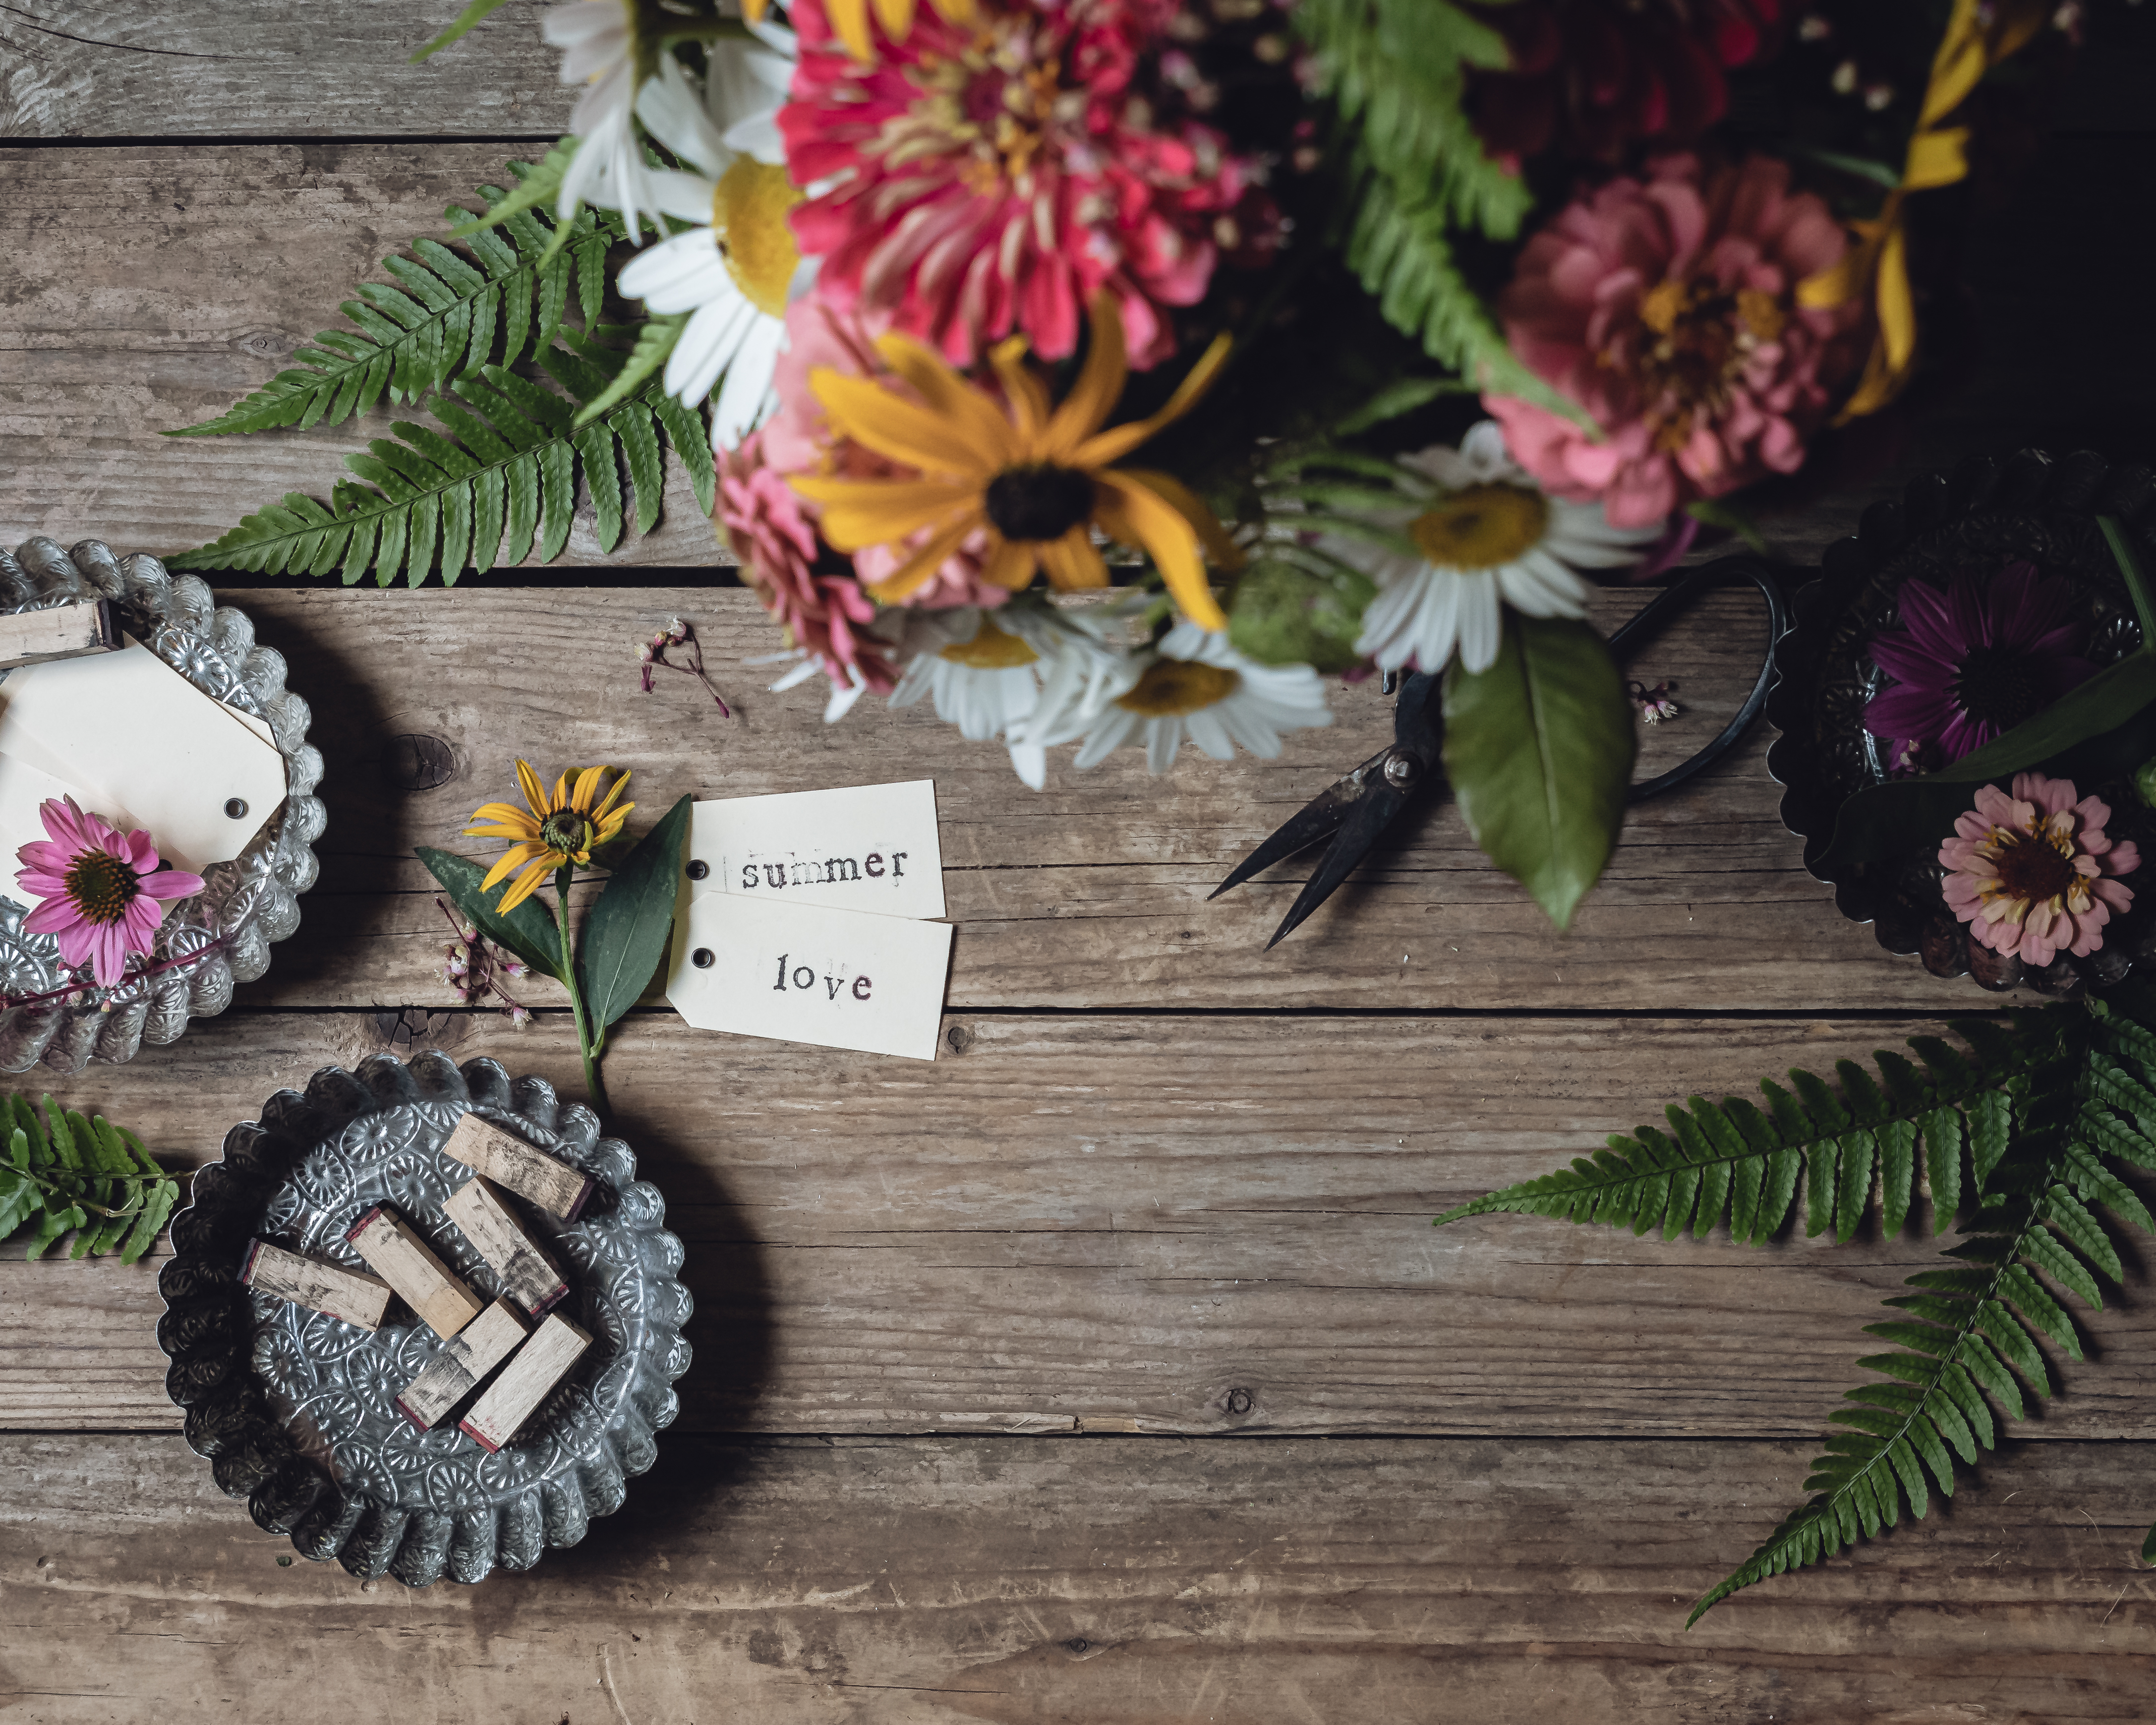
plant, flower, leaf, petal, table, flower arranging, wood, artificial flower, cut flowers, bouquet, annual plant, event, floral design, floristry, font, fashion accessory, flowering plant, spring, centrepiece, still life photography, daisy family, wildflower, hardwood, interior design, herb, landscape, sunflower, artwork, home accessories, still life, rose family, magenta